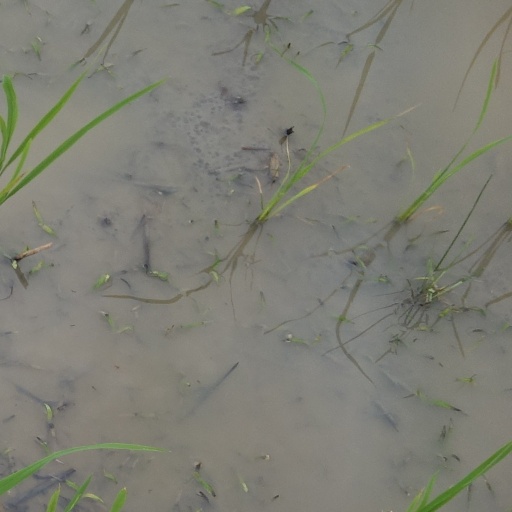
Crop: rice